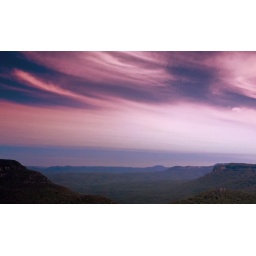
sunset over the blue mountain